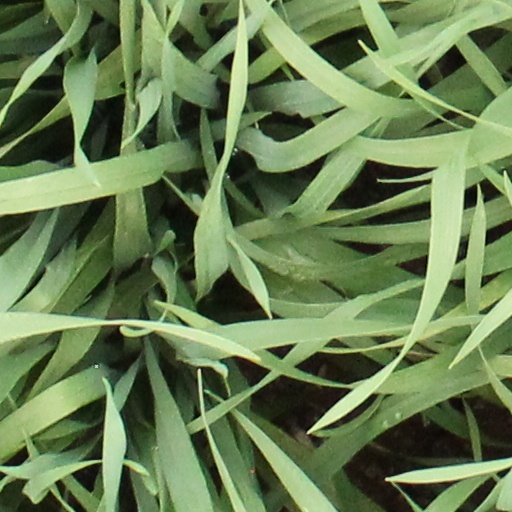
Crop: wheat